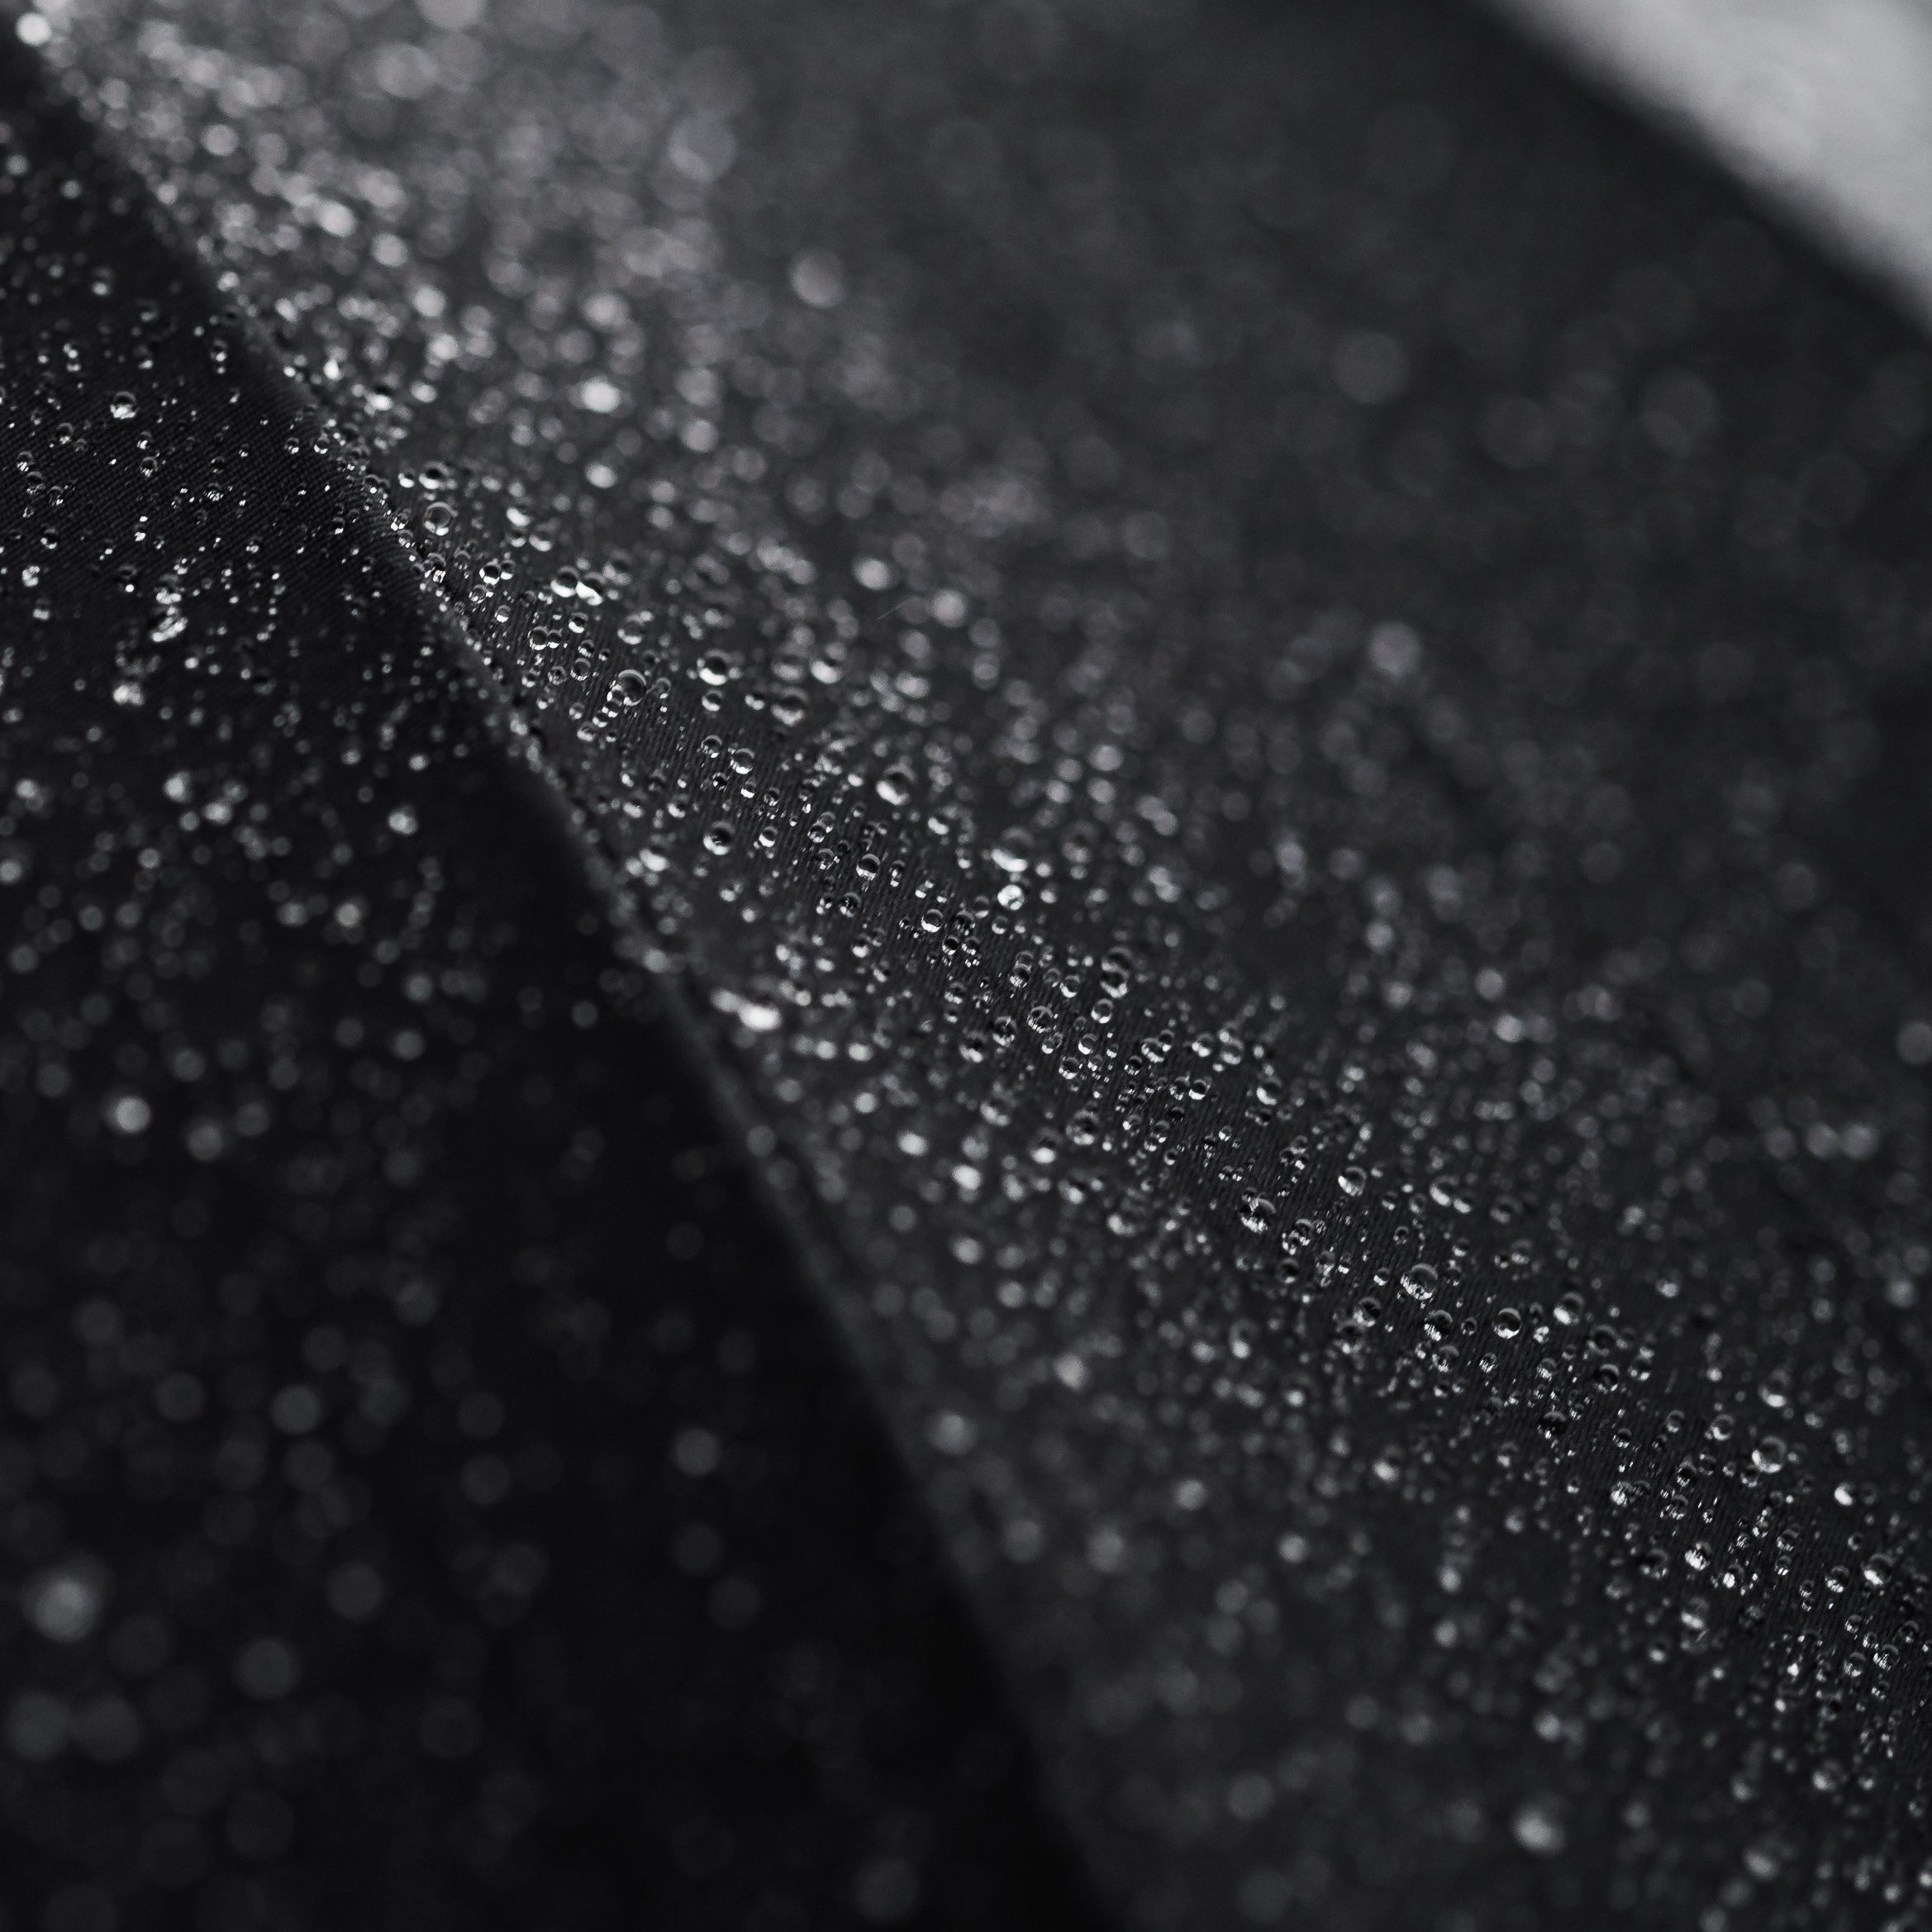
water, drop, black and white, photography, texture, rain, water drop, leaf, raindrop, wet, asphalt, line, weather, darkness, black, monochrome, close up, macro photography, monochrome photography